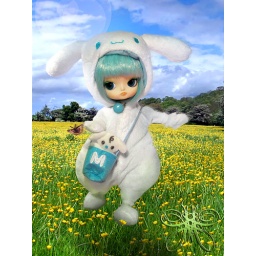
Here's Cinnamoroll, the doggie chasing after a butterfly in a field of yellow flowers.